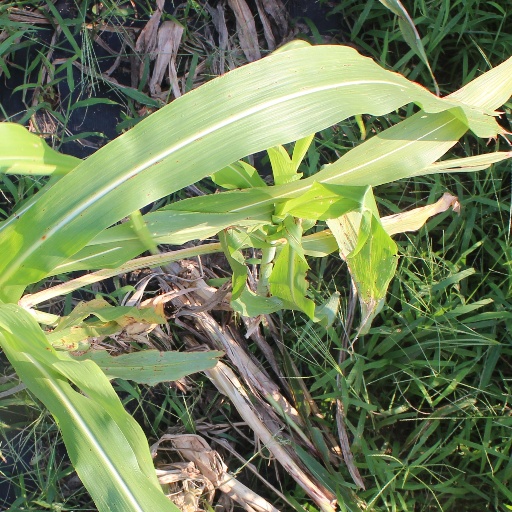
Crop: sorghum